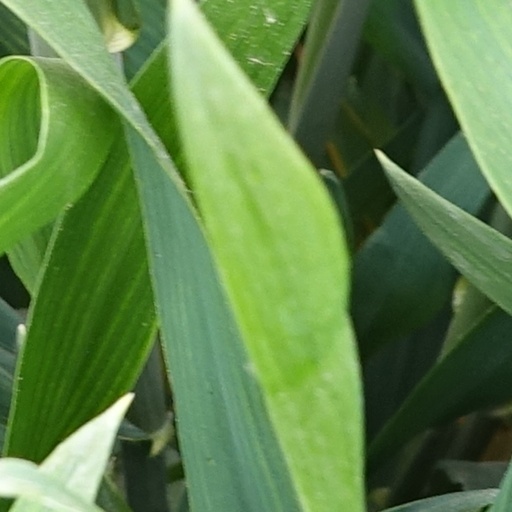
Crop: wheat